Looney Tunes: Unleashed

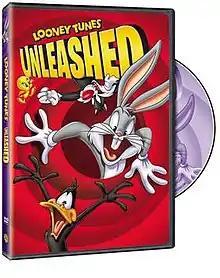
DVD-cover

Looney Tunes: Unleashed is a single disc DVD featuring three "Merrie Melodies" cartoons. It was released on March 6, 2012. All three cartoons here have been previously released on other Warner DVD releases.